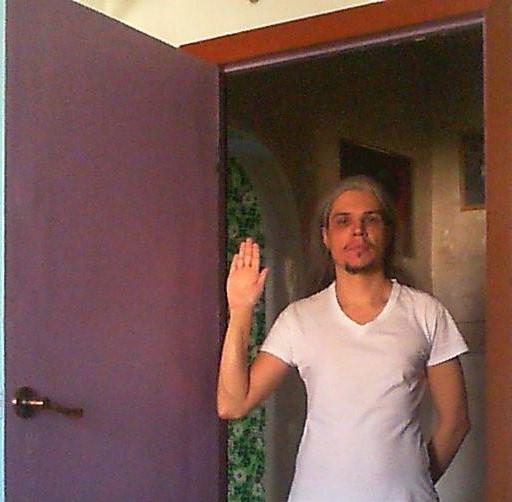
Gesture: stop